Thuận Hóa

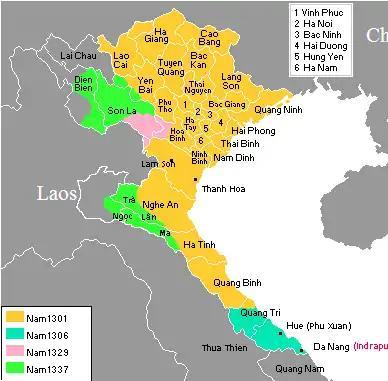
in southernmost part of the Vietnamese map in 1306. Now part of Quảng Bình, Quảng Trị, and Huế.

The Mạc dynasty usurped the throne of the Lê family to create the Northern Court, whereupon descendant of the Lê emperors was enthroned as "de jure" Southern court rulers by Nguyễn Kim. Shortly afterward, Nguyễn Kim, the leader of the Lê dynasty loyalists and the "de facto" ruler of Vietnam, was poisoned by a Mạc dynasty general. Kim's son-in-law, Trịnh Kiểm, took over the leadership and assassinated Kim's eldest son, Nguyễn Uông, in order to secure his authority. Nguyễn Hoàng, another son of Nguyễn Kim, feared having a fate like his brother Nguyễn Uông so he pretended to have mental illness and asked his sister Ngoc Bao, who was a wife of Trịnh Kiểm, to entreat Kiểm to allow Hoàng to govern Thuận Hóa, the southernmost region of Vietnam at this time. Because Mạc dynasty loyalists were still occupying Thuận Hóa while Trịnh Kiểm was busy fending off Mạc forces in northern Vietnam during this time, Ngọc Bảo's request was approved and Nguyễn Hoàng went south. After Hoàng pacified Thuận Hóa, he and his successor Nguyễn Phúc Nguyên secretly made this region loyal to the Nguyễn family; then they rose against the Trịnh lords. Vietnam erupted into a new civil war between two "de facto" ruling families: the clan of the Nguyễn lords and the clan of the Trịnh lords. The Nguyễn lords continuously developed the territory and turned it into a strong base for their war against the Trịnh Lord and their expansion to the south. During this time, Thuận Hóa territory spanned from Quảng Bình to Thừa Thiên–Huế.